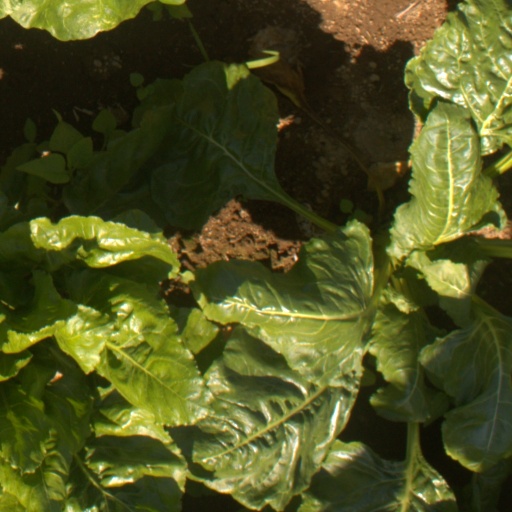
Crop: sugar beet